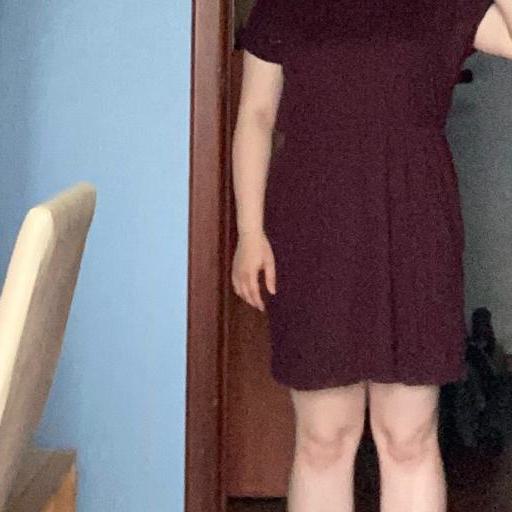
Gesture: no_gesture